Bicarbonate buffer system

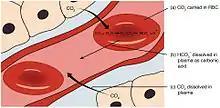
Carbon dioxide, a by-product of cellular respiration, is dissolved in the blood, where it is taken up by red blood cells and converted to carbonic acid by carbonic anhydrase. Most of the carbonic acid then dissociates to bicarbonate and hydrogen ions.

The bicarbonate buffer system is an acid-base homeostatic mechanism involving the balance of carbonic acid (HCO), bicarbonate ion (HCO), and carbon dioxide (CO) in order to maintain pH in the blood and duodenum, among other tissues, to support proper metabolic function. Catalyzed by carbonic anhydrase, carbon dioxide (CO) reacts with water (HO) to form carbonic acid (HCO), which in turn rapidly dissociates to form a bicarbonate ion (HCO ) and a hydrogen ion (H) as shown in the following reaction: